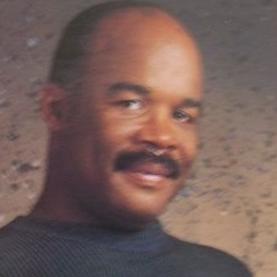
Age: 43